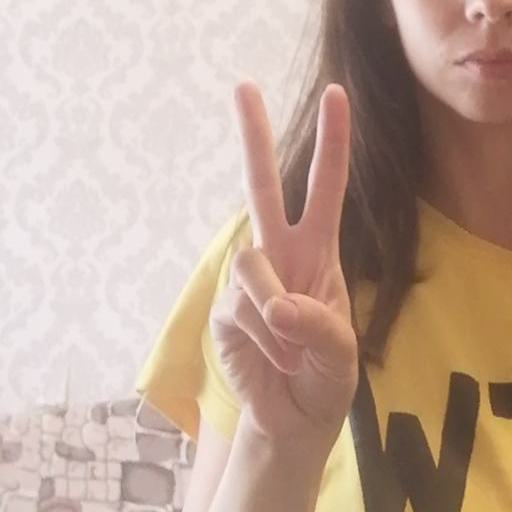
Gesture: peace